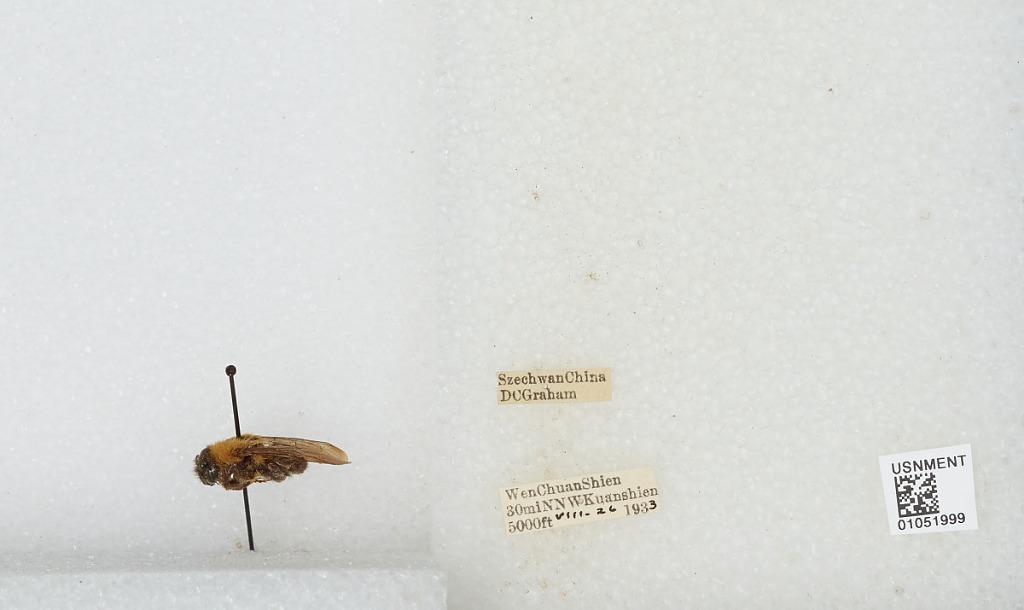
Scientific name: Bombus sp.
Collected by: D. Graham
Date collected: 1933-8-26
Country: China
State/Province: Sichuan
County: Wenchuan Xian
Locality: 30 mi NNW Kuanshien